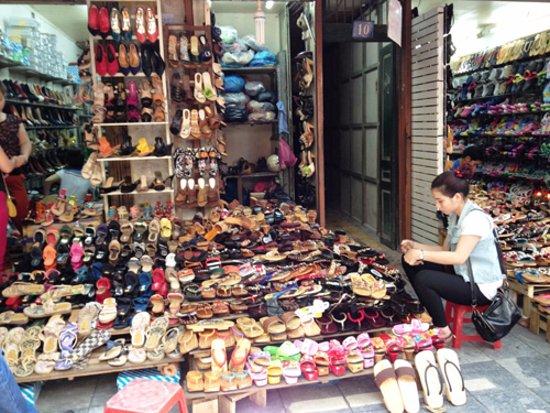
người phụ nữ đeo túi xách đang ngồi trên chiếc ghế màu đỏ